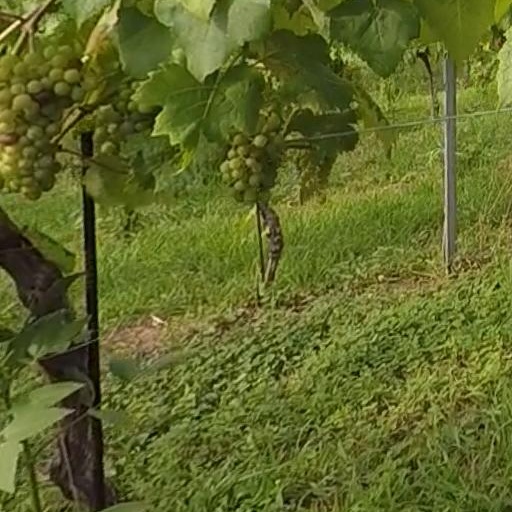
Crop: grape